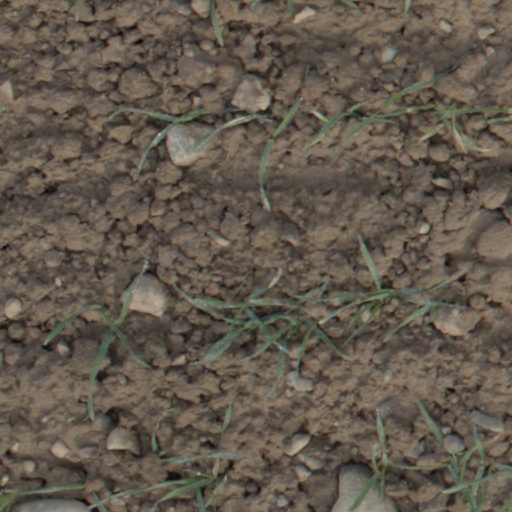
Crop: wheat